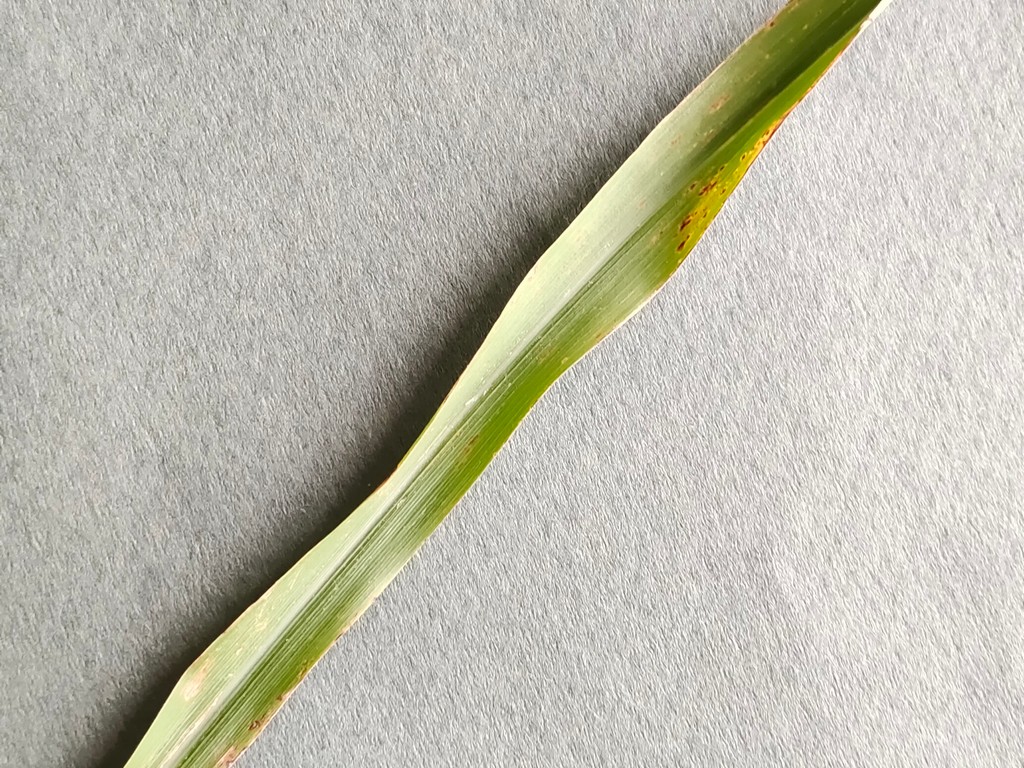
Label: Unhealthy